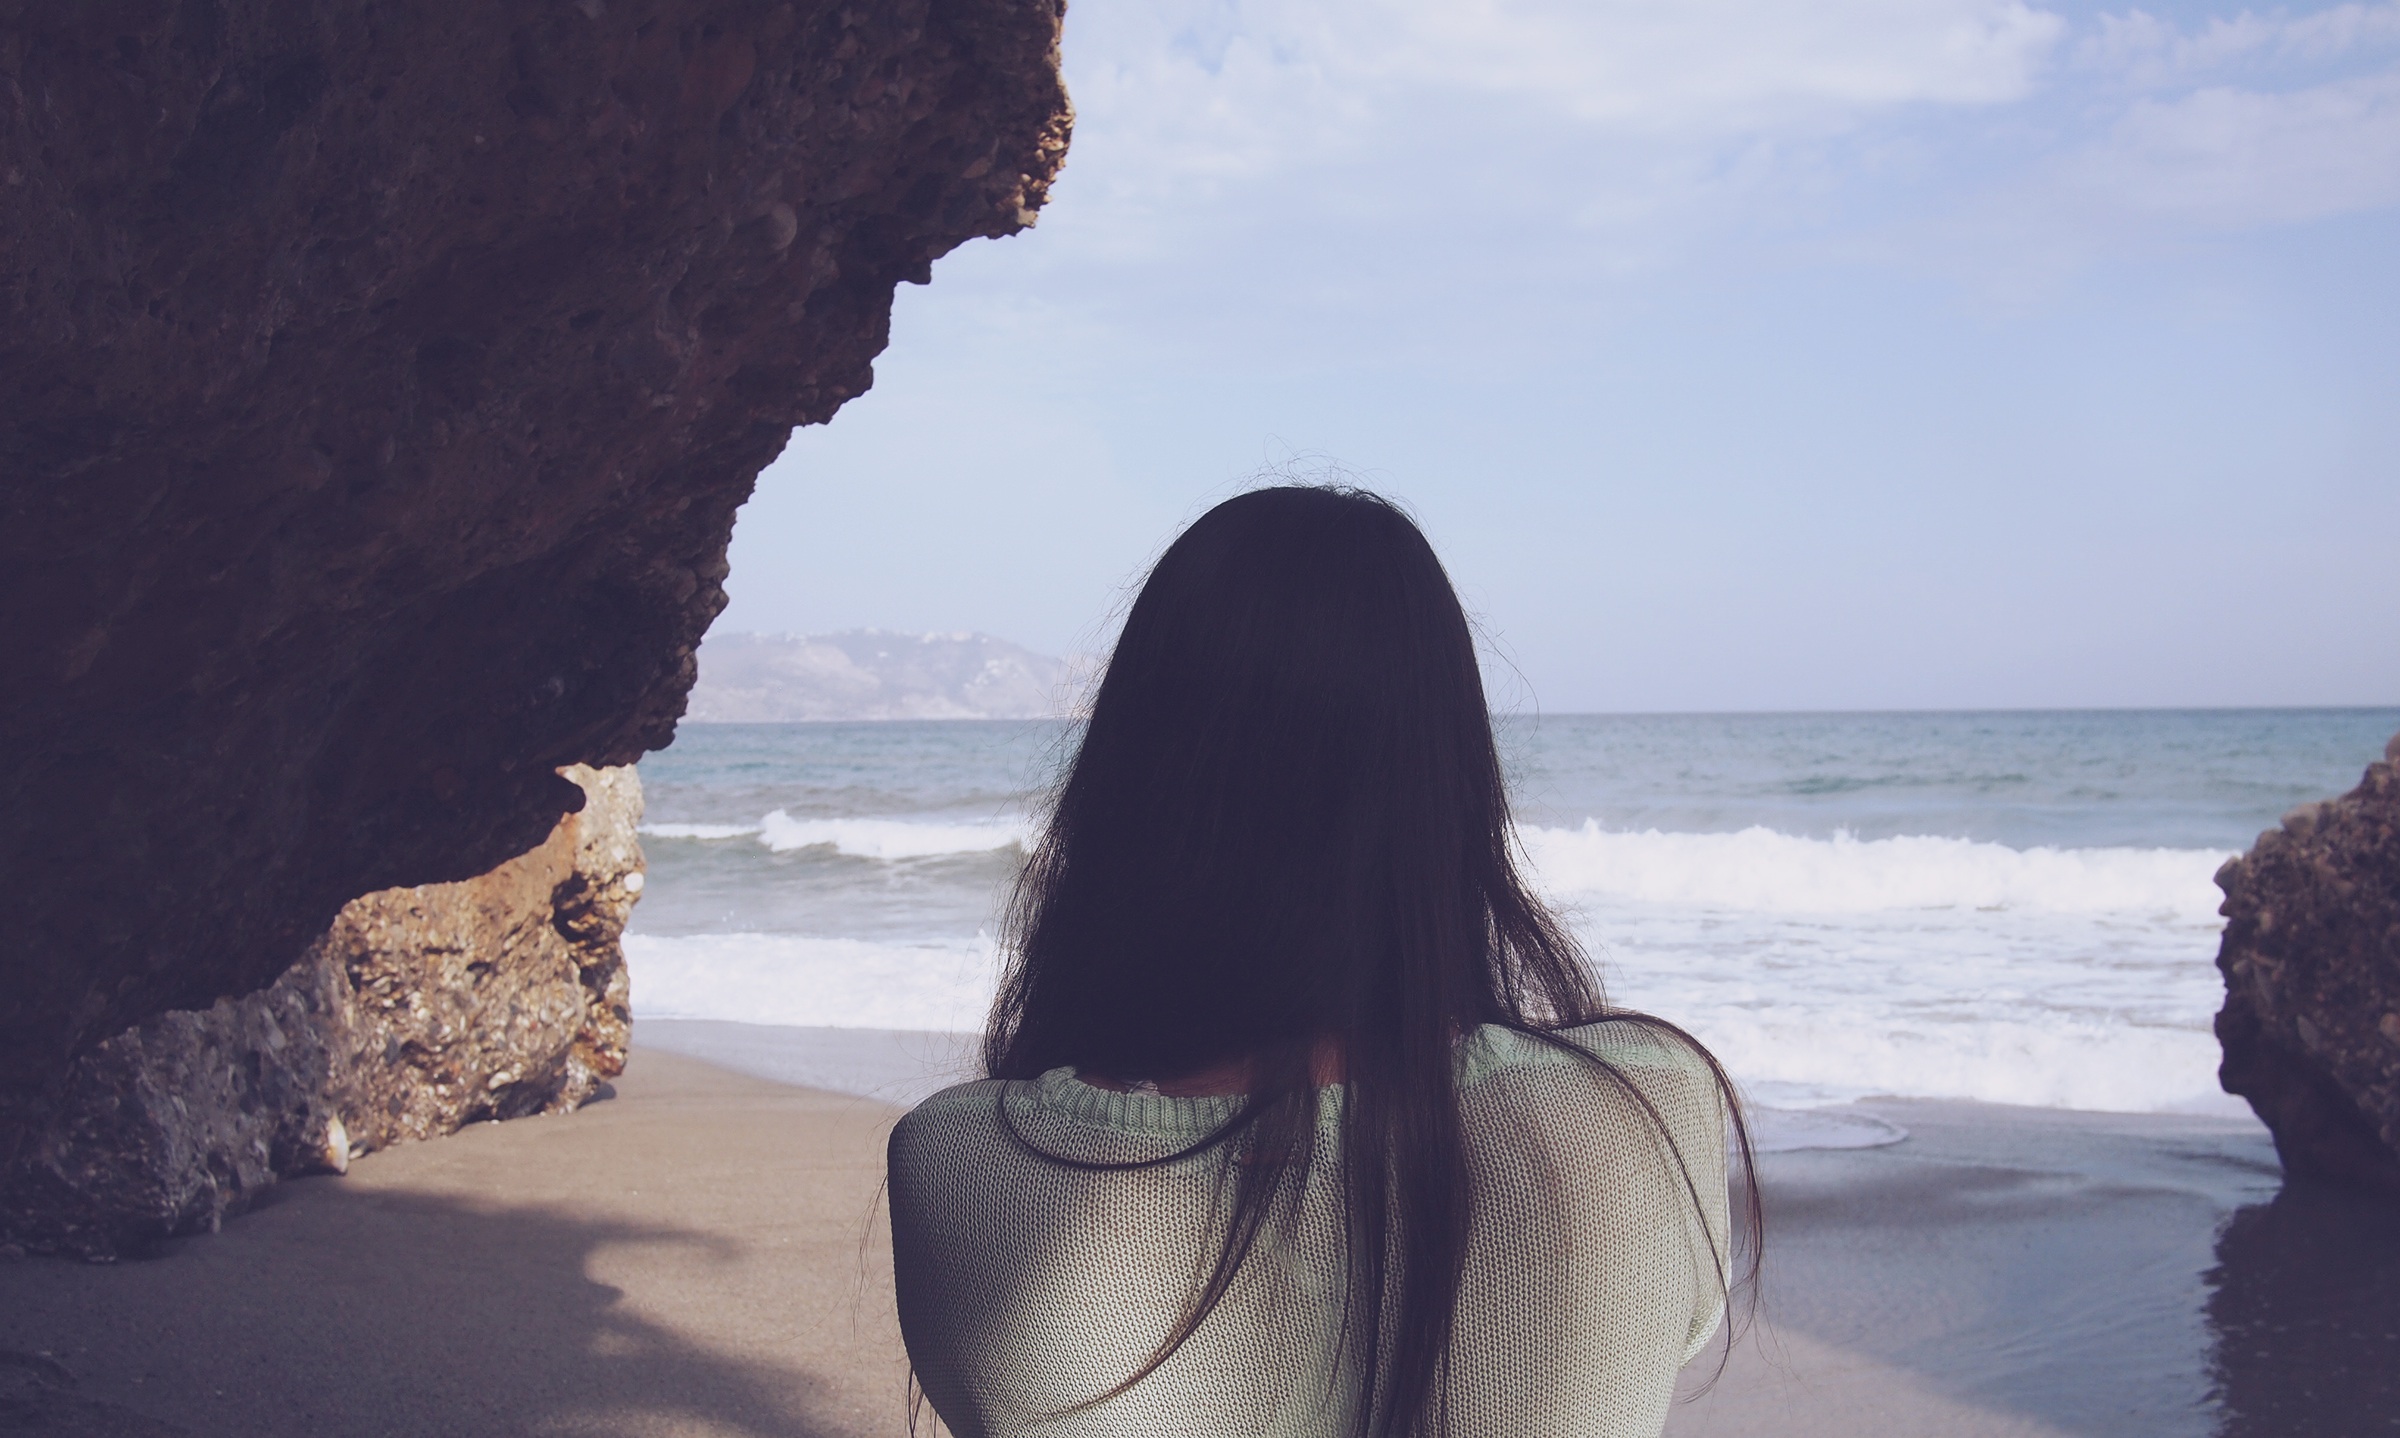
beach, sea, coast, water, sand, rock, ocean, girl, woman, hair, shore, wave, vacation, cliff, seaside, reflection, bay, blue, terrain, material, body of water, rocks, waves, cape